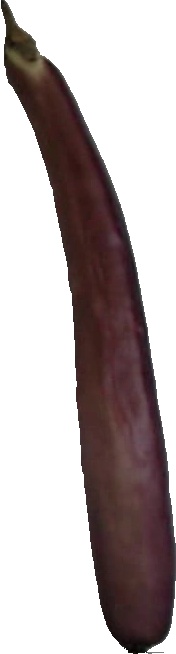
Label: eggplant_long_1